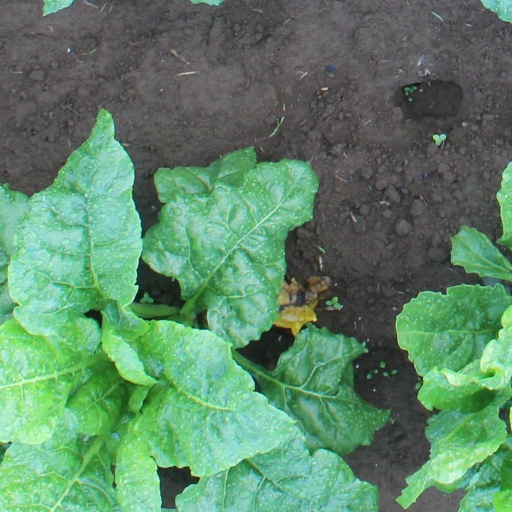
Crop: sugar beet